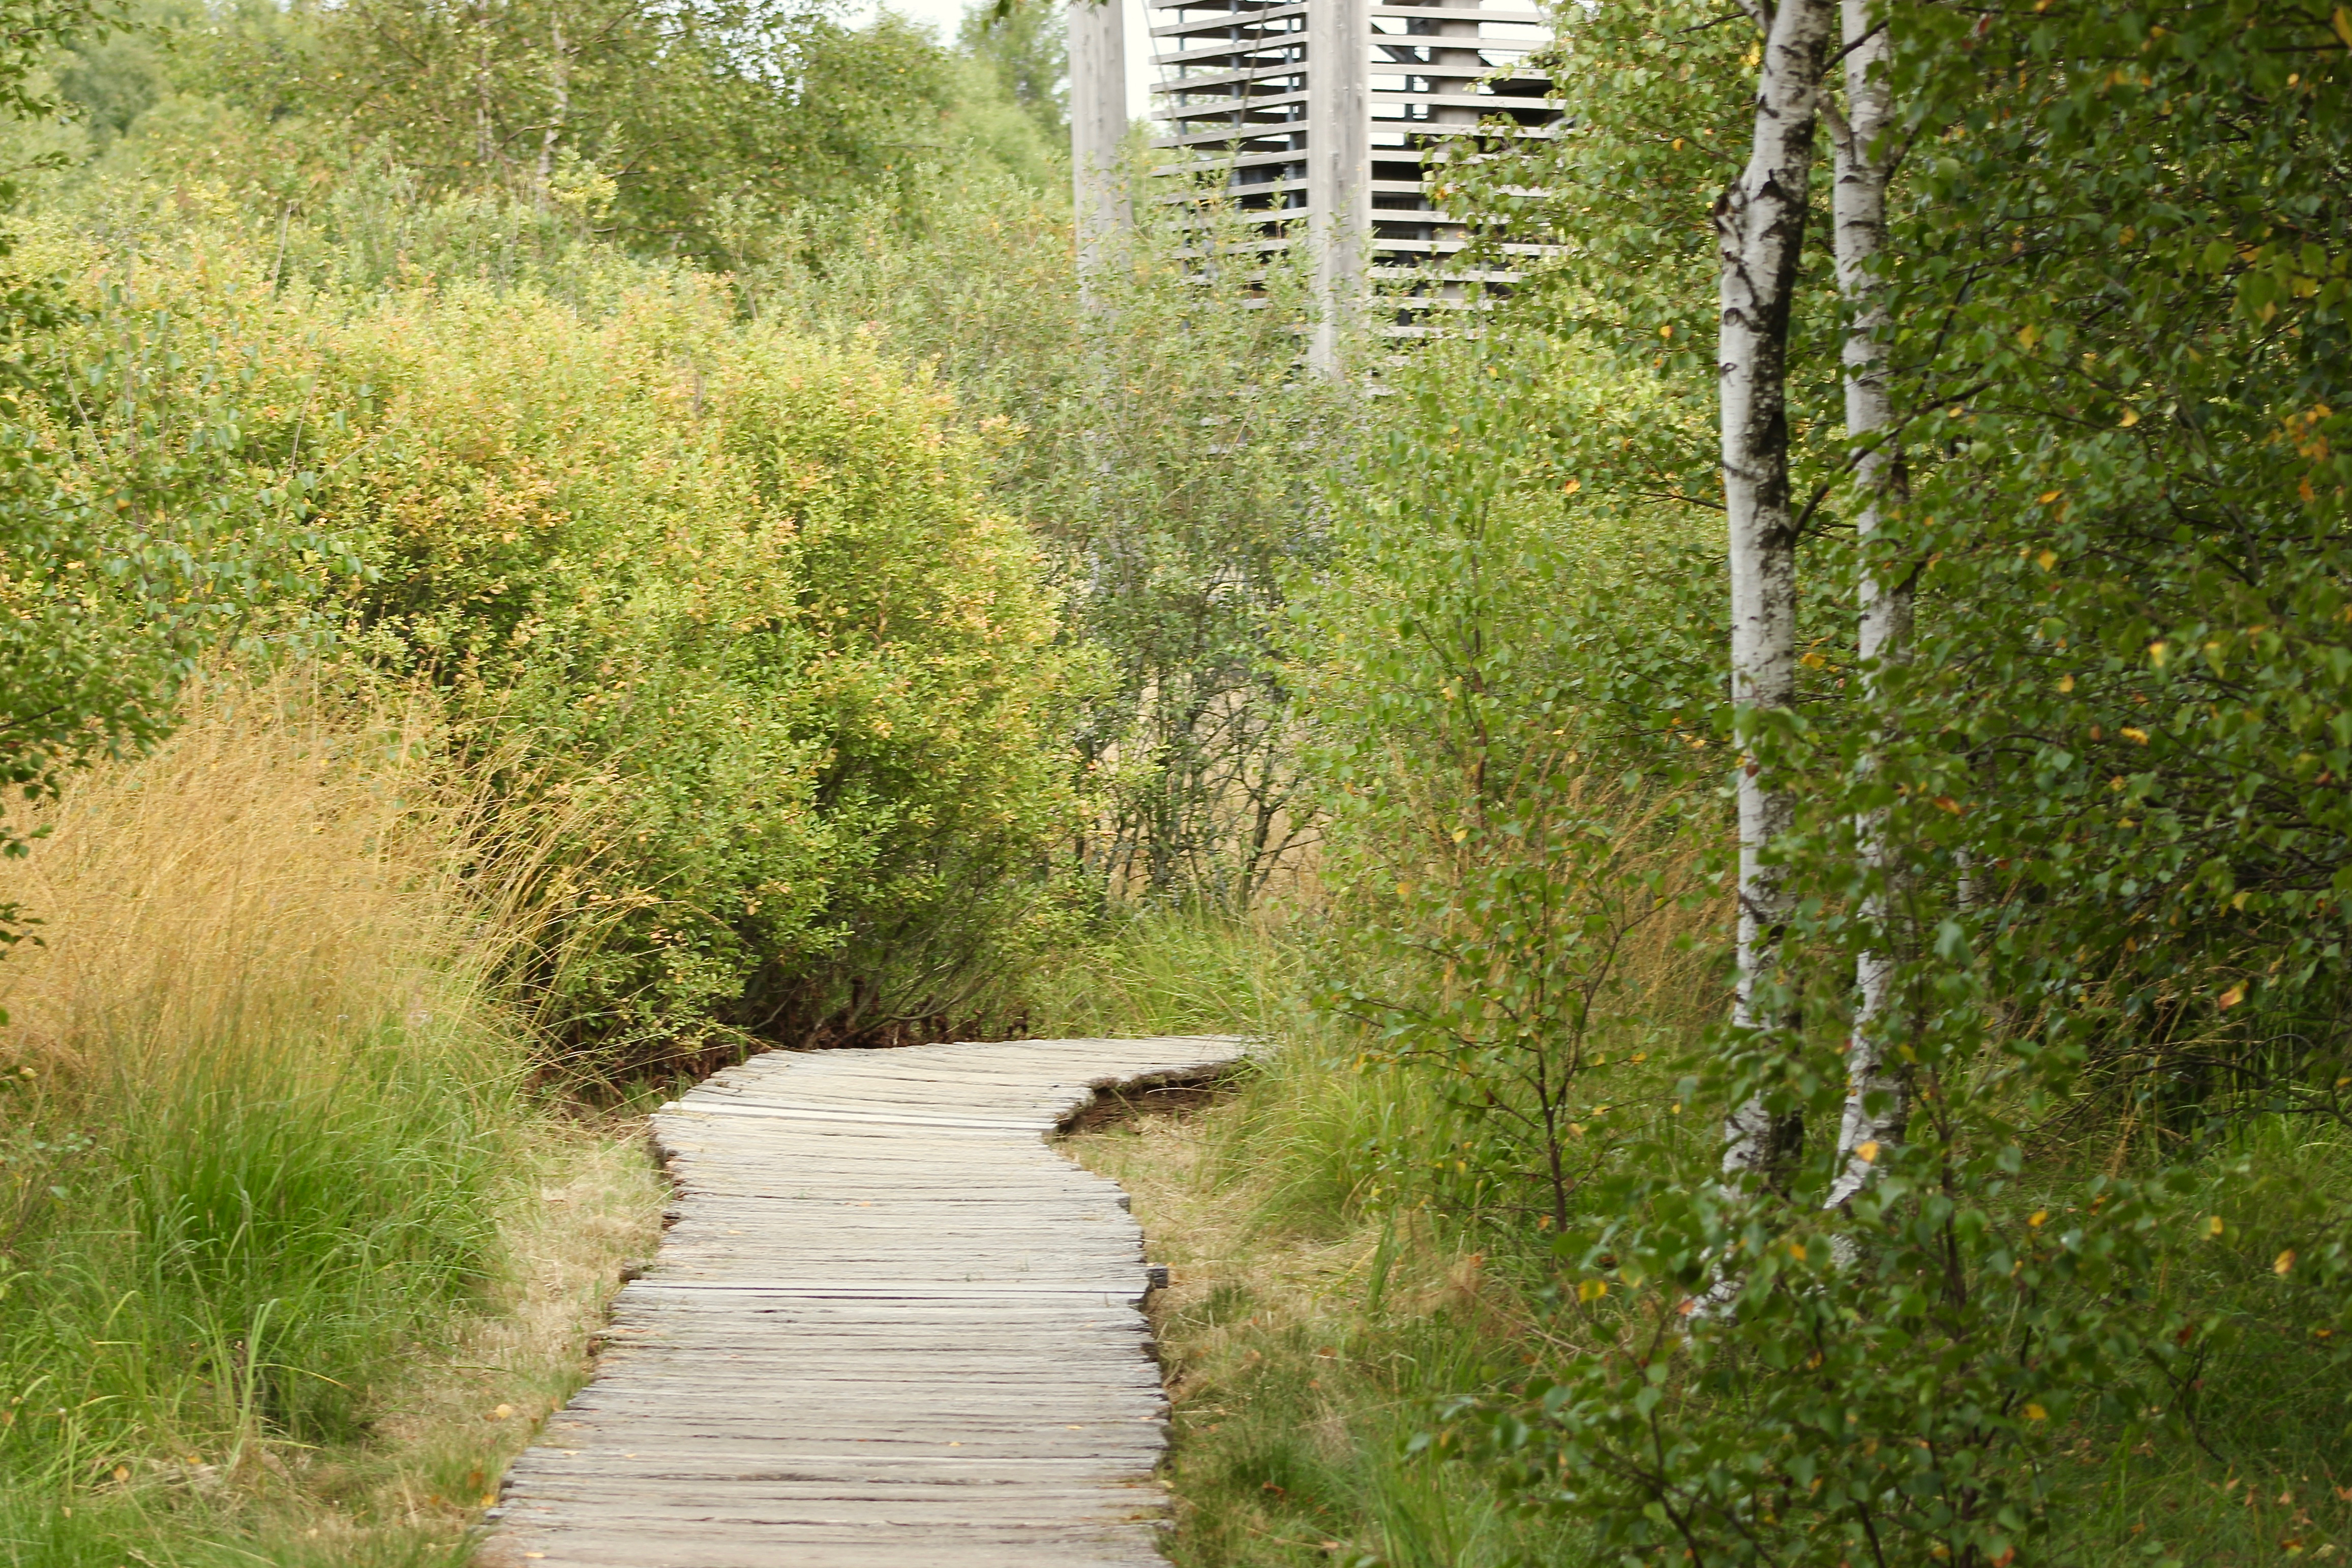
forest, moor, trees, path, nature reserve, vegetation, ecosystem, grass, grass family, tree, plant, trail, biome, woodland, walkway, landscape, wetland, land lot